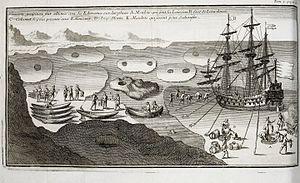
Le Pélican, vaisseau de d'Iberville pris dans les glaces du détroit de la baie d'Hudson en août 1697. Vaisseau identifiable grâce au texte de Bacqueville de La Potherie, embarqué sur le navire en 1697 et qui décrit la rencontre avec les Esquimaux sur la banquise ainsi que l’amarrage du vaisseau sur la glace avec des grappins. Dessin réalisé pour illustrer les campagnes de d'Iberville à Terre-Neuve et dans la baie d'Hudson pendant la guerre de la Ligue d'Augsbourg (1688-1697). Dessin publié en 1722 puis en 1753.
Le Pélican est un navire de guerre français de 3ème rang de la fin du XVIIᵉ siècle. Construit à Bayonne, par le charpentier Félix Arnaud, le Pélican est lancé en 1693. Le navire de 500 tonnes est équipé de 50 canons et sert pendant la guerre de la Ligue d'Augsbourg. Le Pélican a une vie courte mais glorieuse : il est perdu en 1697 dans la baie d'Hudson après un combat héroïque sous les ordres de Pierre Le Moyne d'Iberville contre trois vaisseaux anglais et une tempête.
La baie d'Hudson est une baie située au Canada. Il s'agit d'une des plus grandes baies au monde, elle est entourée par les provinces du Québec, de l'Ontario, du Manitoba et par le territoire du Nunavut. L'Organisation hydrographique internationale la considère comme une partie de l'océan Arctique dont elle forme ainsi une mer épicontinentale.
Les Inuits sont un groupe de peuples autochtones partageant des similitudes culturelles et une origine ethnique commune vivant dans les régions arctiques de l'Amérique du Nord. Il y a environ 150 000 Inuits vivant au Groenland, au Canada et aux États-Unis.
Un calumet est une pipe utilisée par les Amérindiens pour fumer du tabac. Il est utilisé dans la vie courante, mais aussi lors de tabagies, et pour décréter la paix entre deux tribus ou deux puissances ou dans le cadre de la médecine traditionnelle.
Claude-Charles Le Roy de la Potherie, dit Bacqueville de la Potherie, est un historien français de la Nouvelle-France. Il est né à Paris le 15 mai 1663, et il est mort en Guadeloupe le 18 avril 1736.